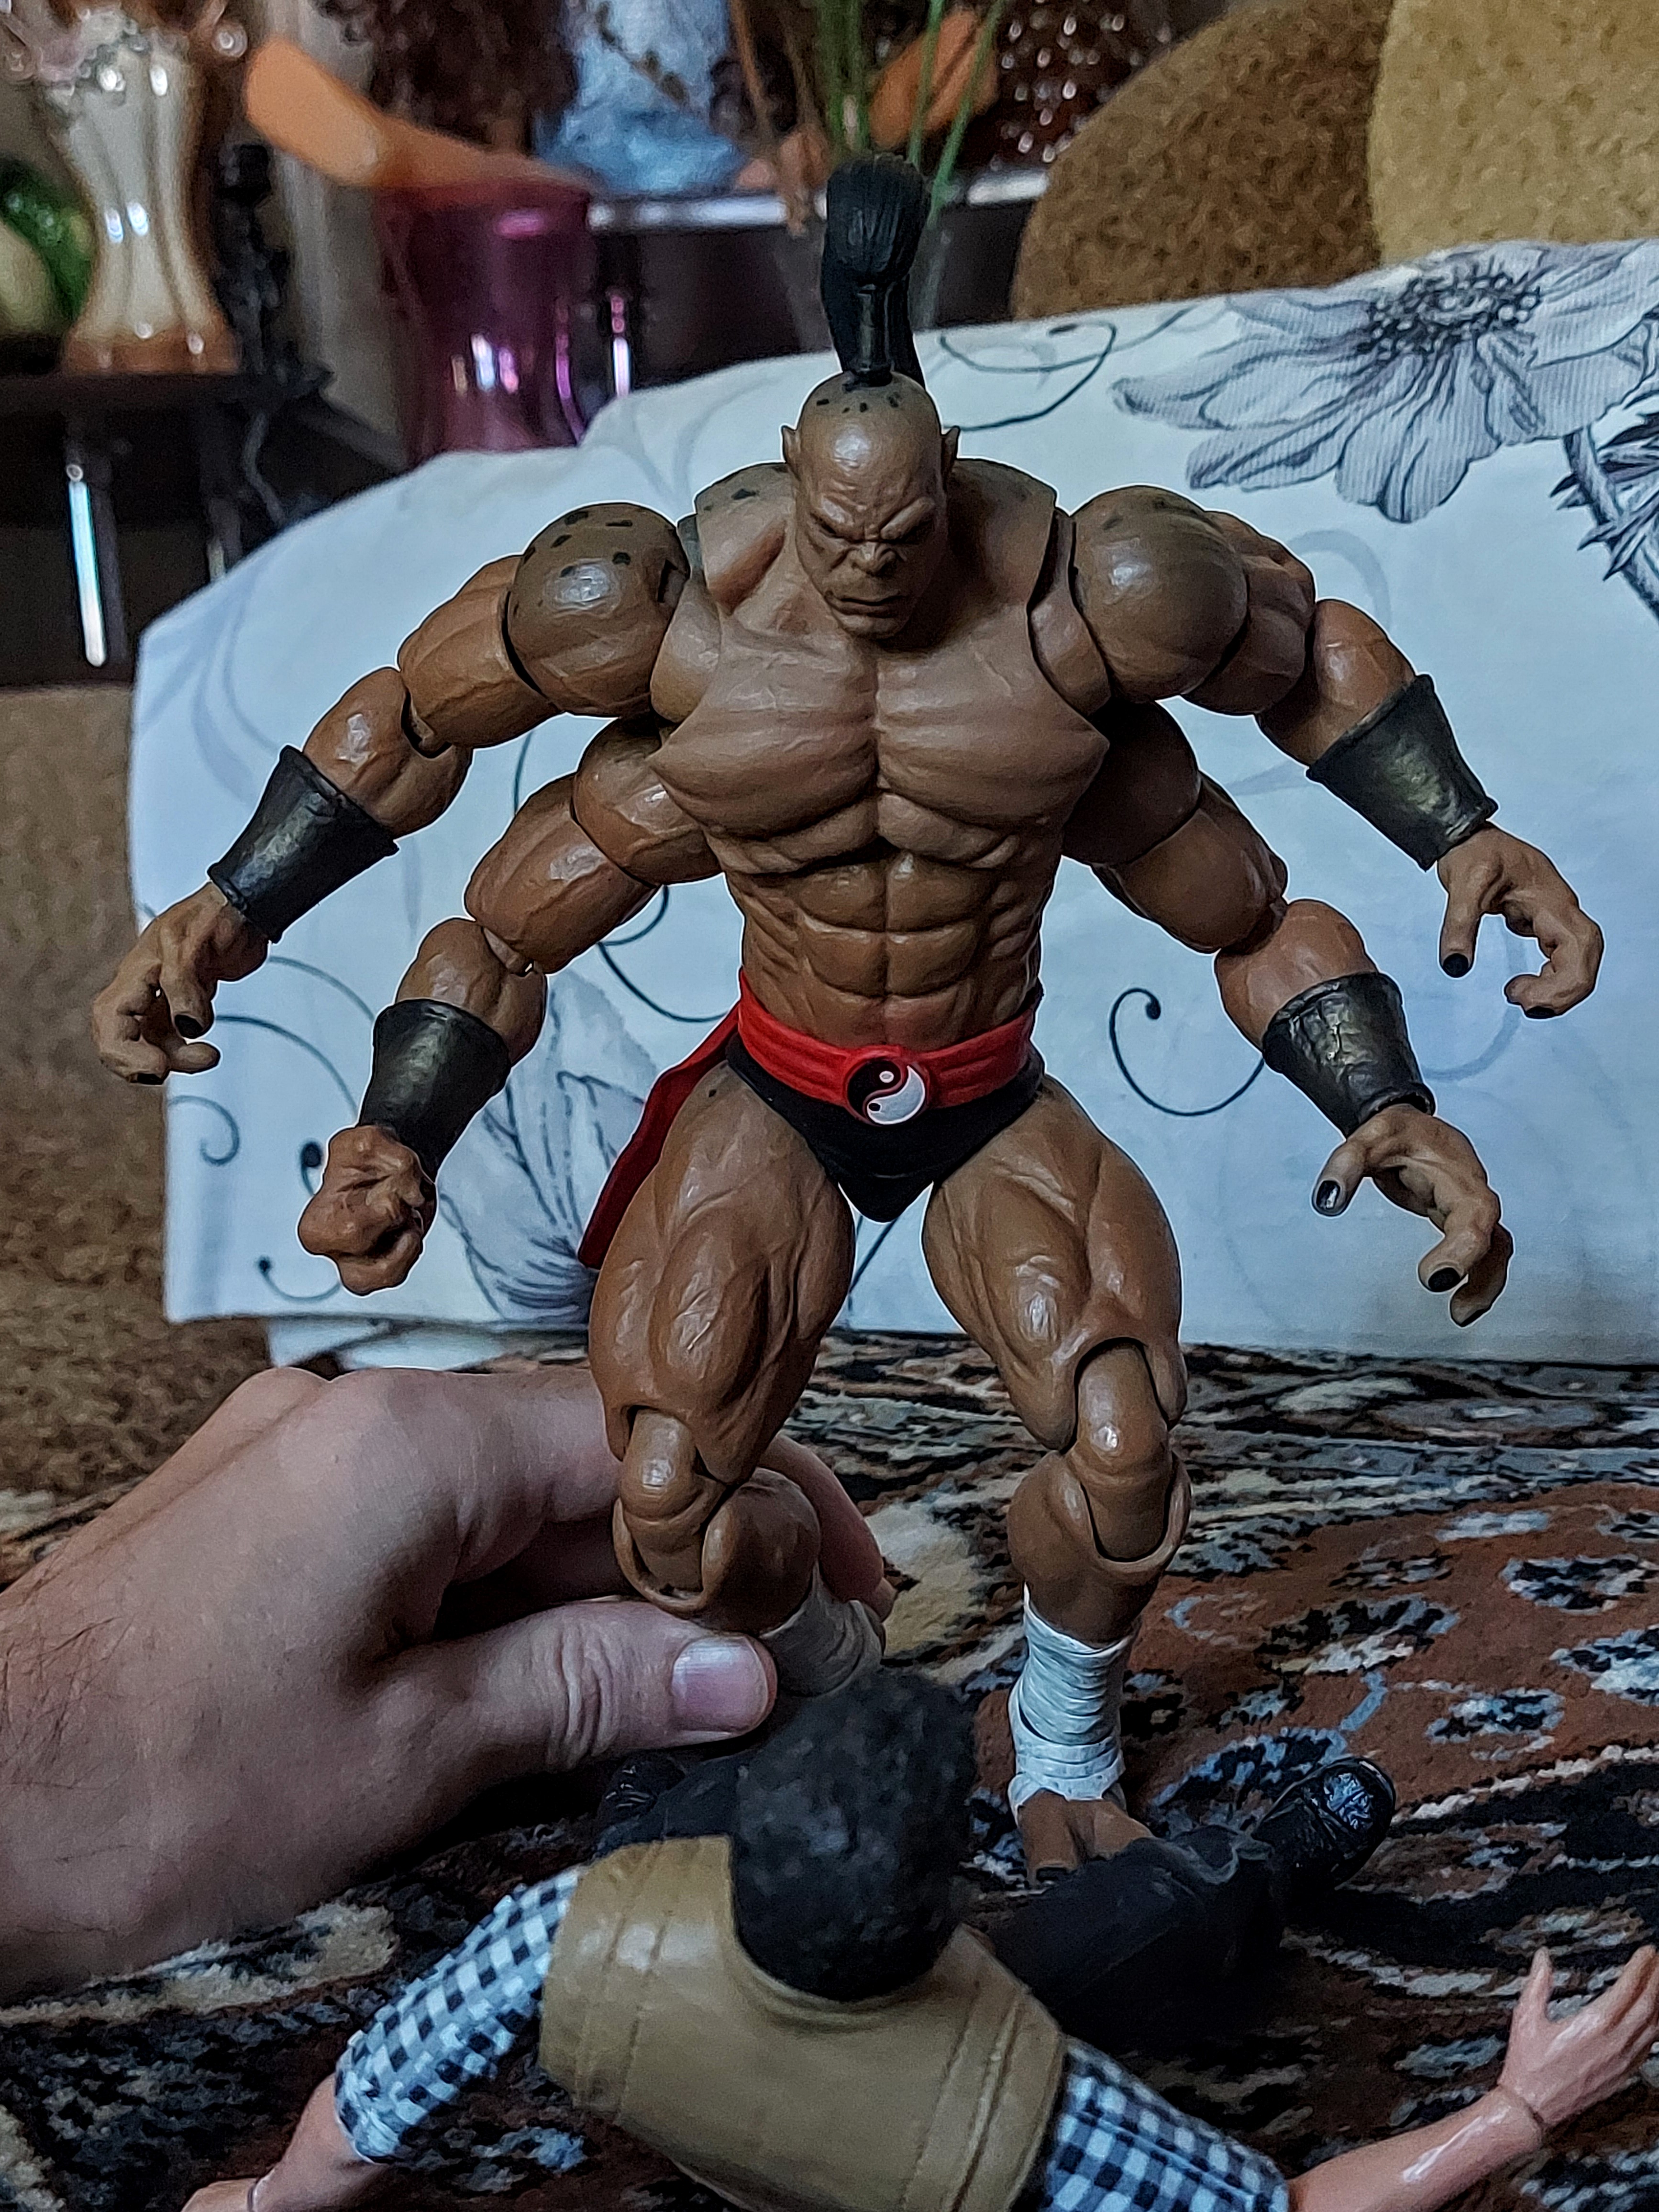
Shokan, storm, collectibles, warrior, fighter, action, figure, blue, toy, art, chest, bodybuilder, shorts, Barechested, thigh, bodybuilding, event, metal, armour, fictional character, action figure, fiction, contact sport, costume, competition event, combat sport, flesh, hero, physical fitness, machine, illustration, action film, superhero, figurine, comics